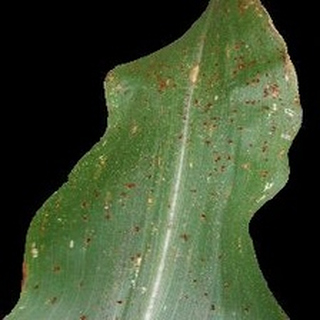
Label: corn_common_rust